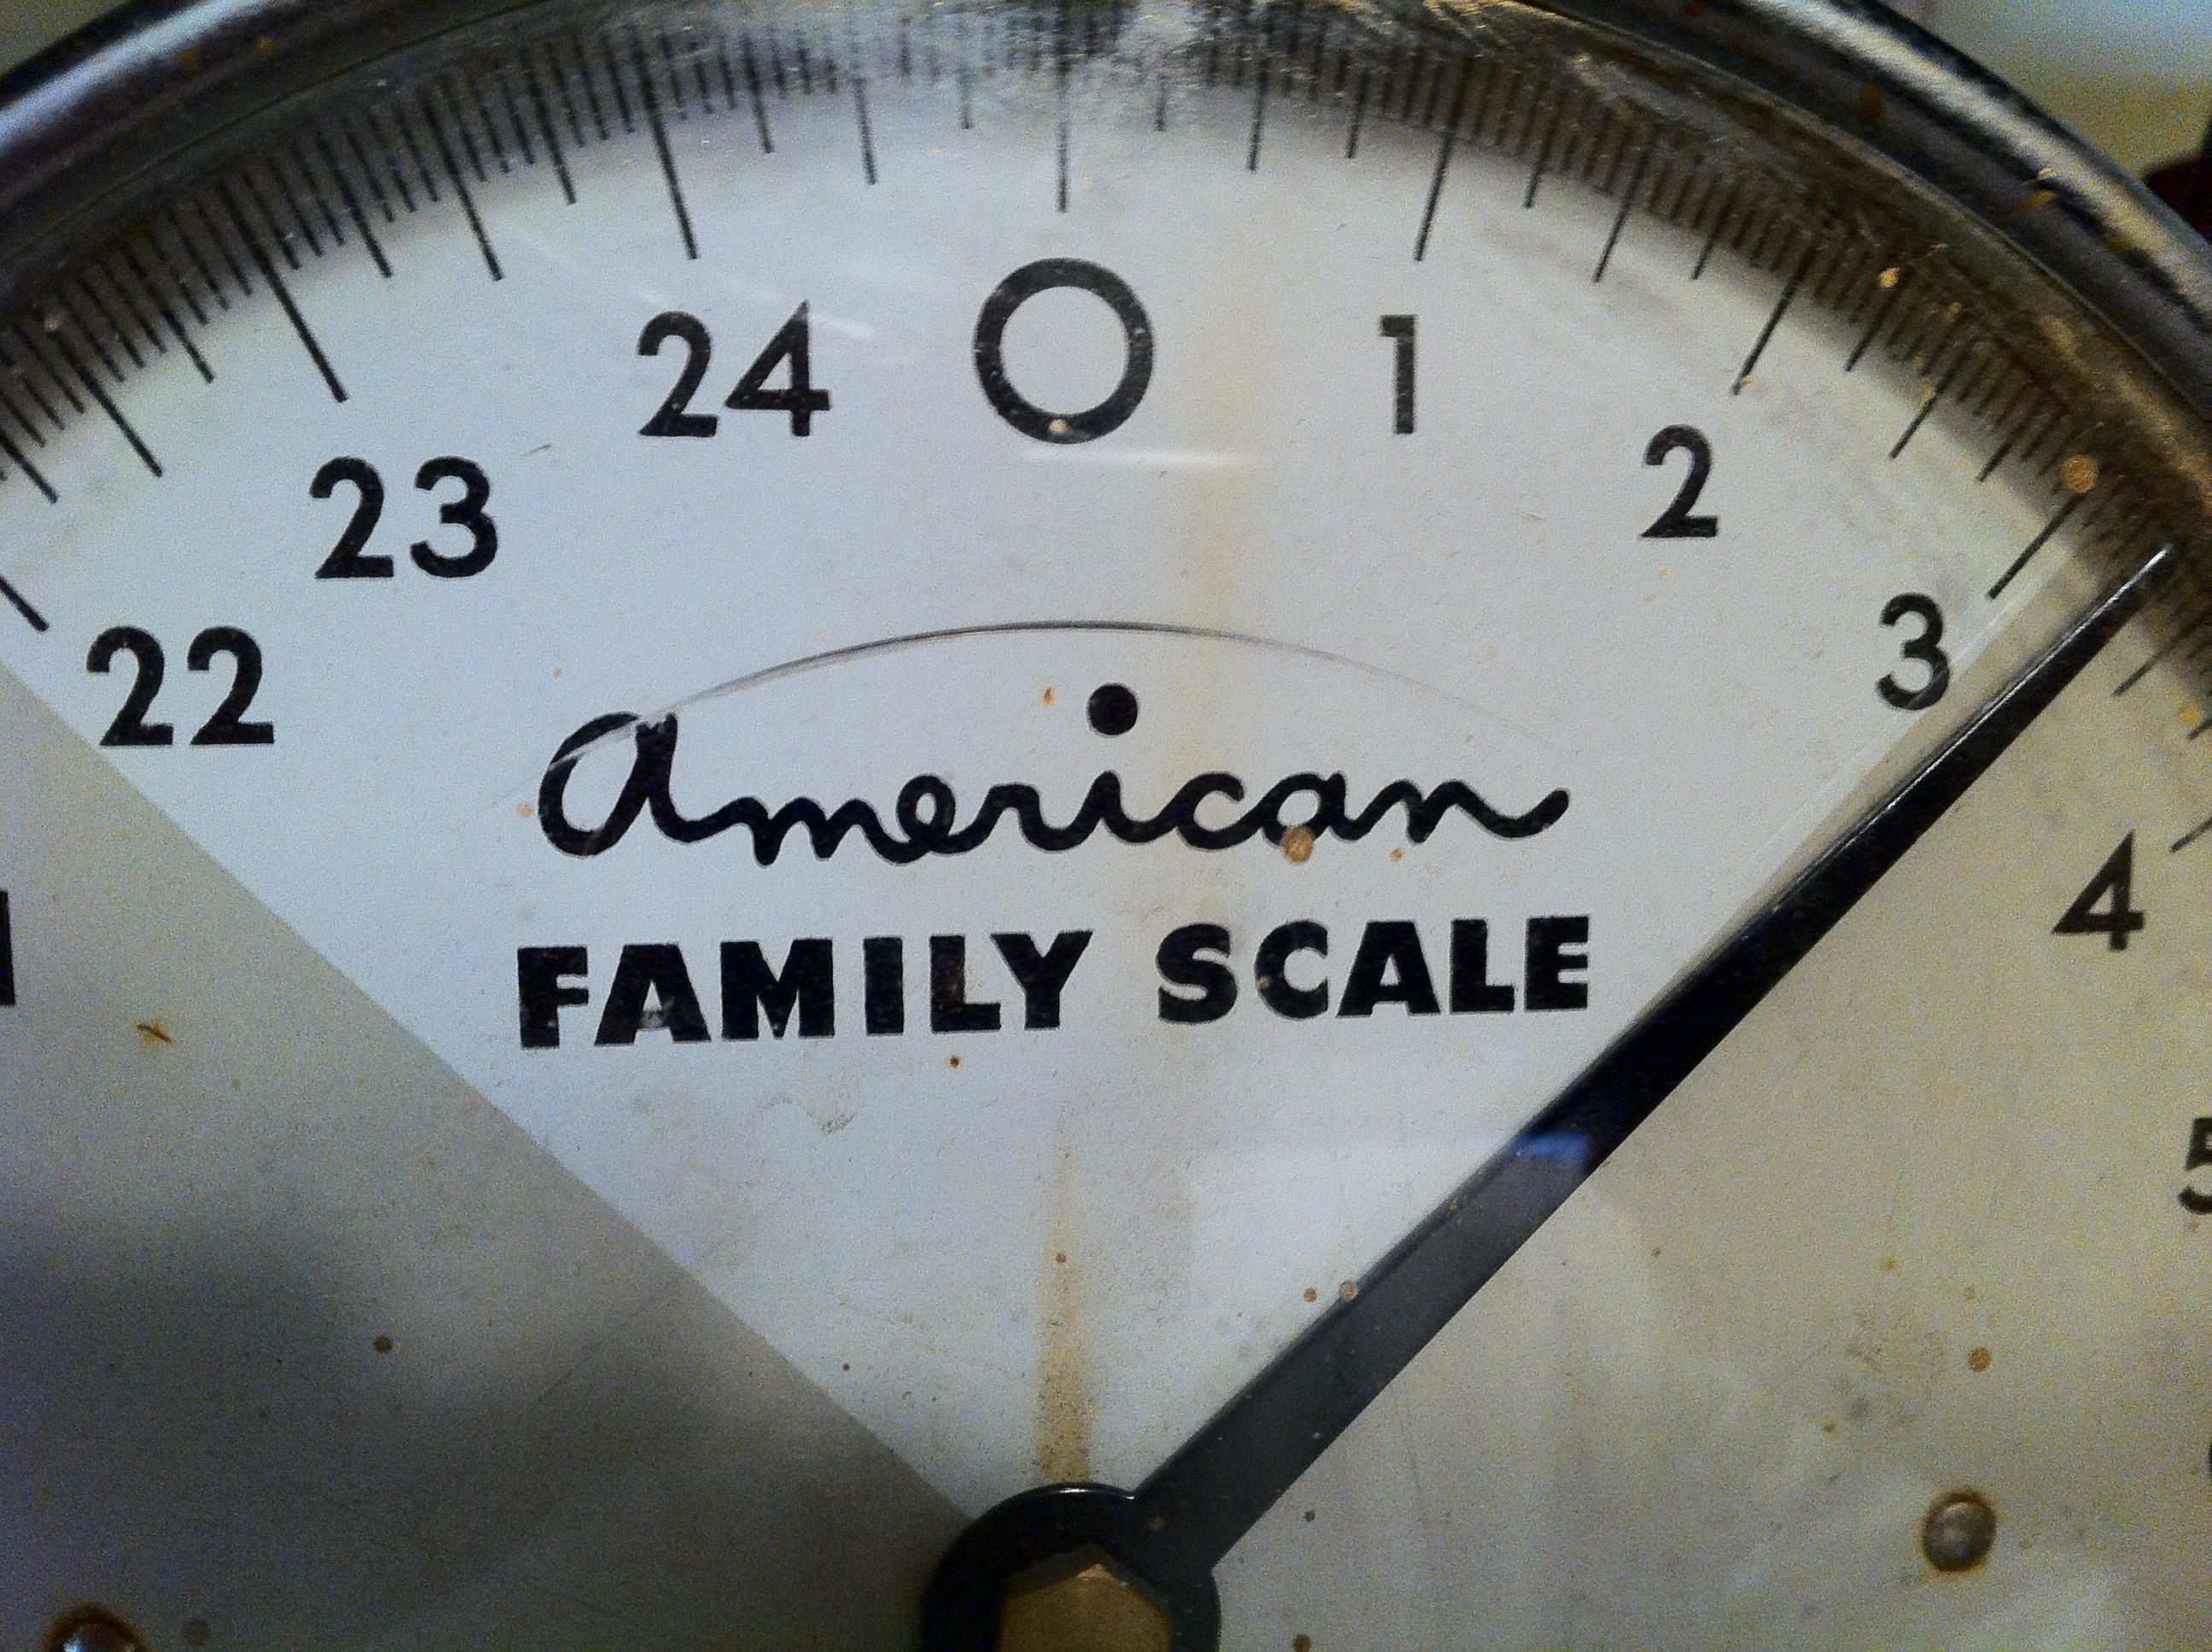
hand, wheel, clock, gauge, scale, circle, shape, 2010365, measuring instrument